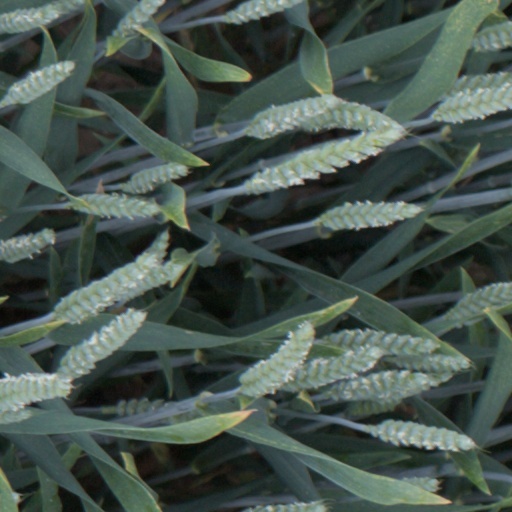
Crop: wheat